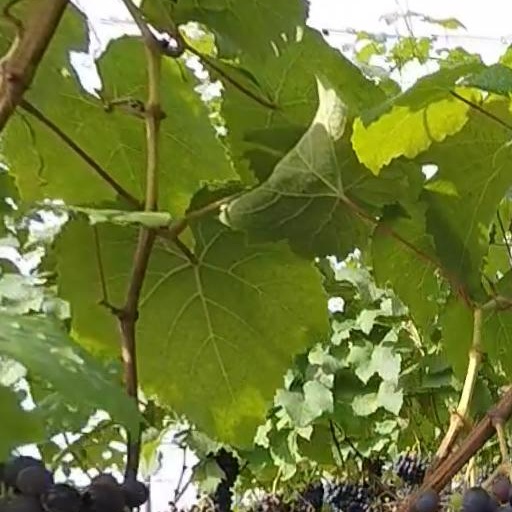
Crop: grape